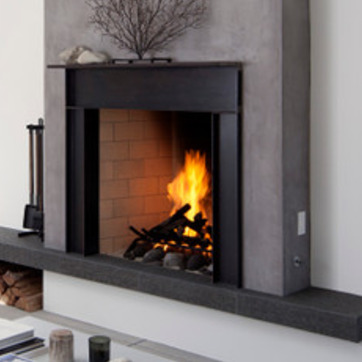
Material: other